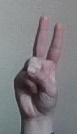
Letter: taa